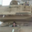
Label: tank